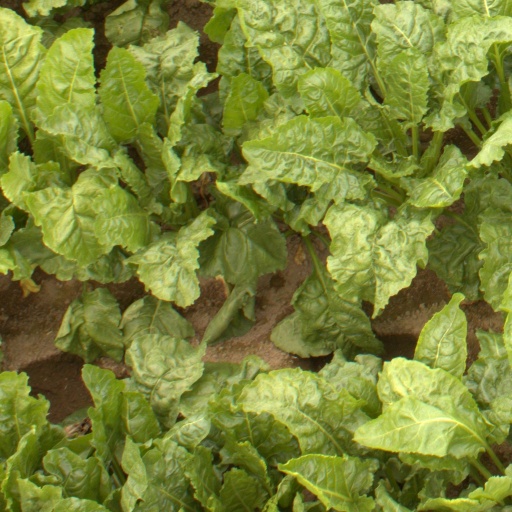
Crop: sugar beet